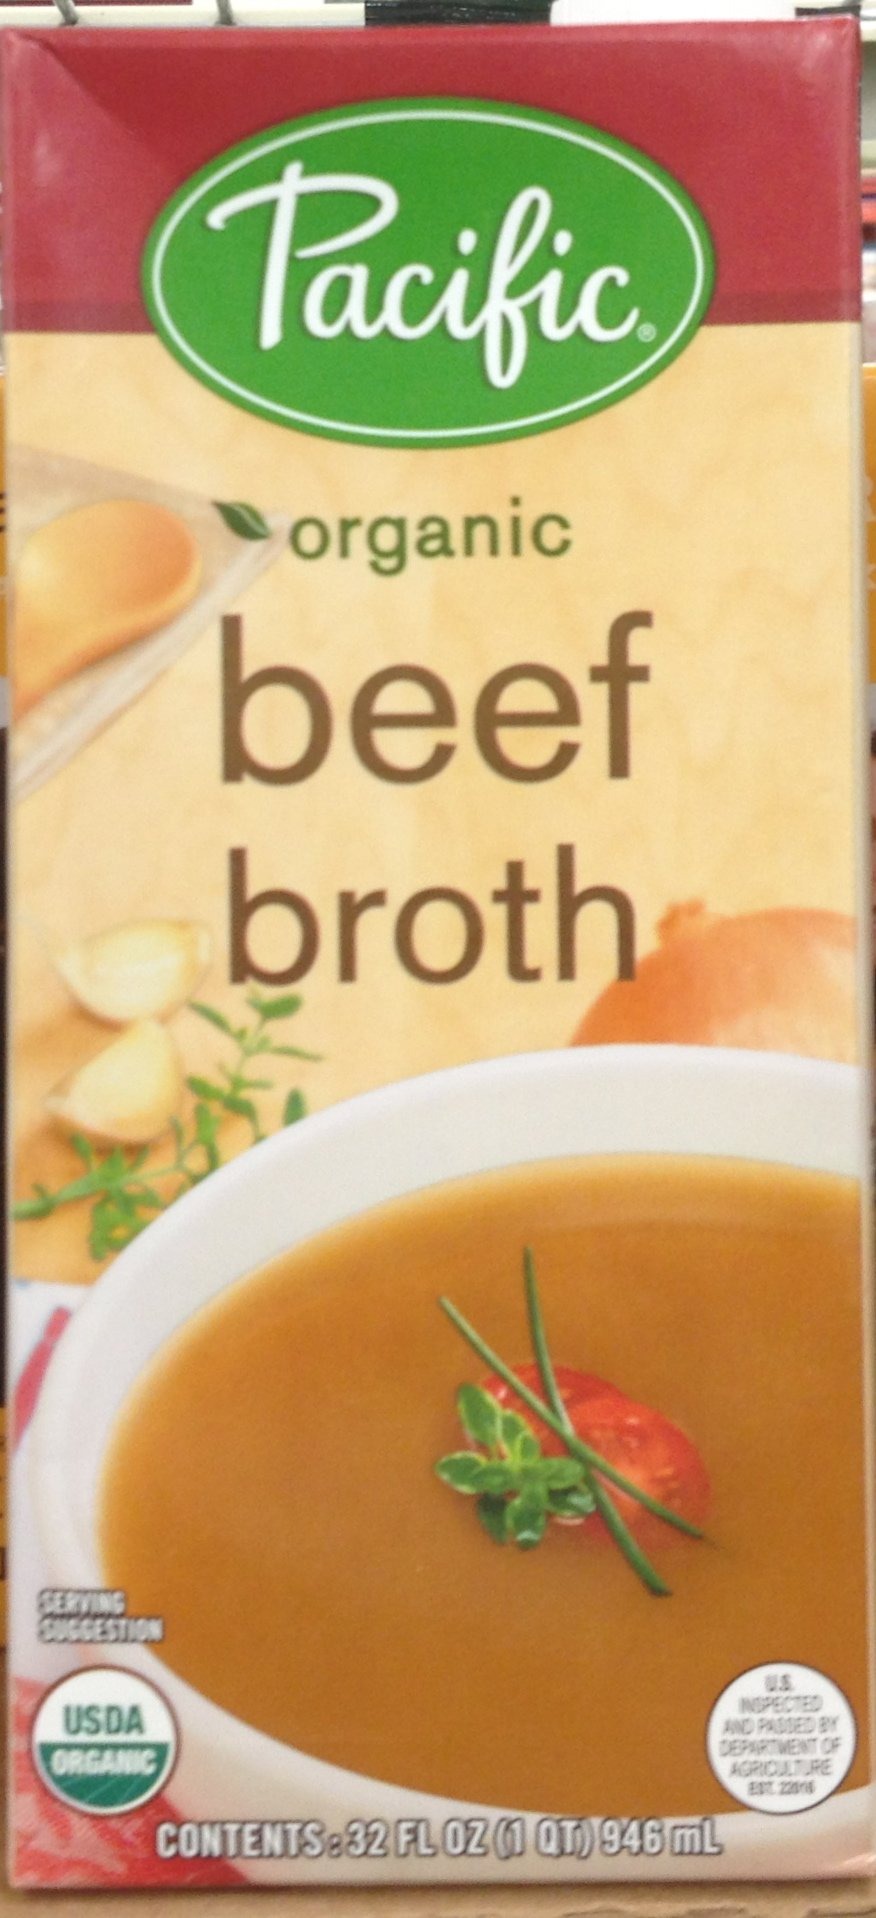
Item Name: Pacific Organic BEEF BROTH 32oz. (5-Pack)
Value: 5.0
Unit: Count

Price: 4.99